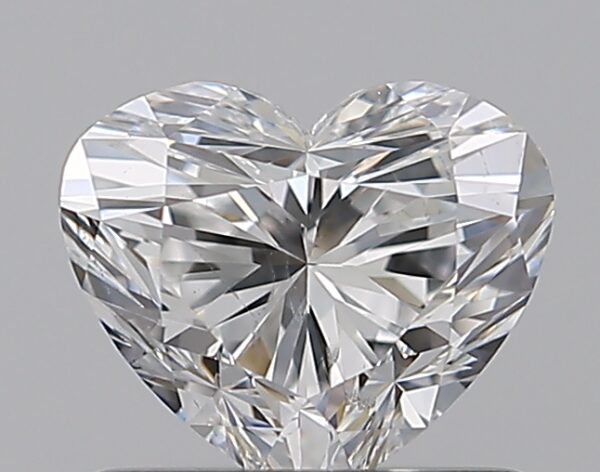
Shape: heart
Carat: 0.7
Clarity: SI1
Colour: F
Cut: EX
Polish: EX
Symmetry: VG
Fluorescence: N
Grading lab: GIA
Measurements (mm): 5.26 x 6.13 x 3.7